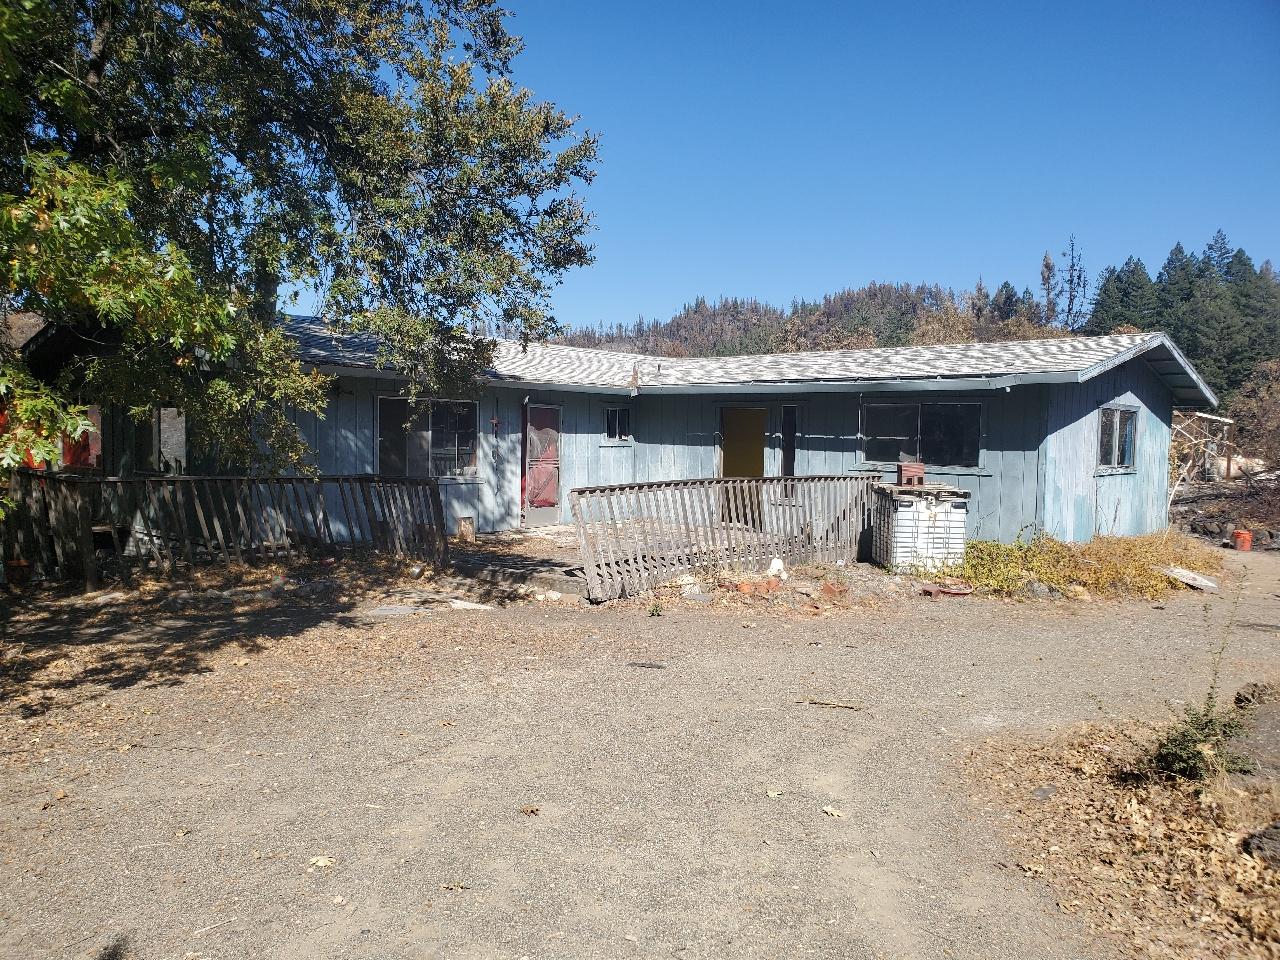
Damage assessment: no_damage